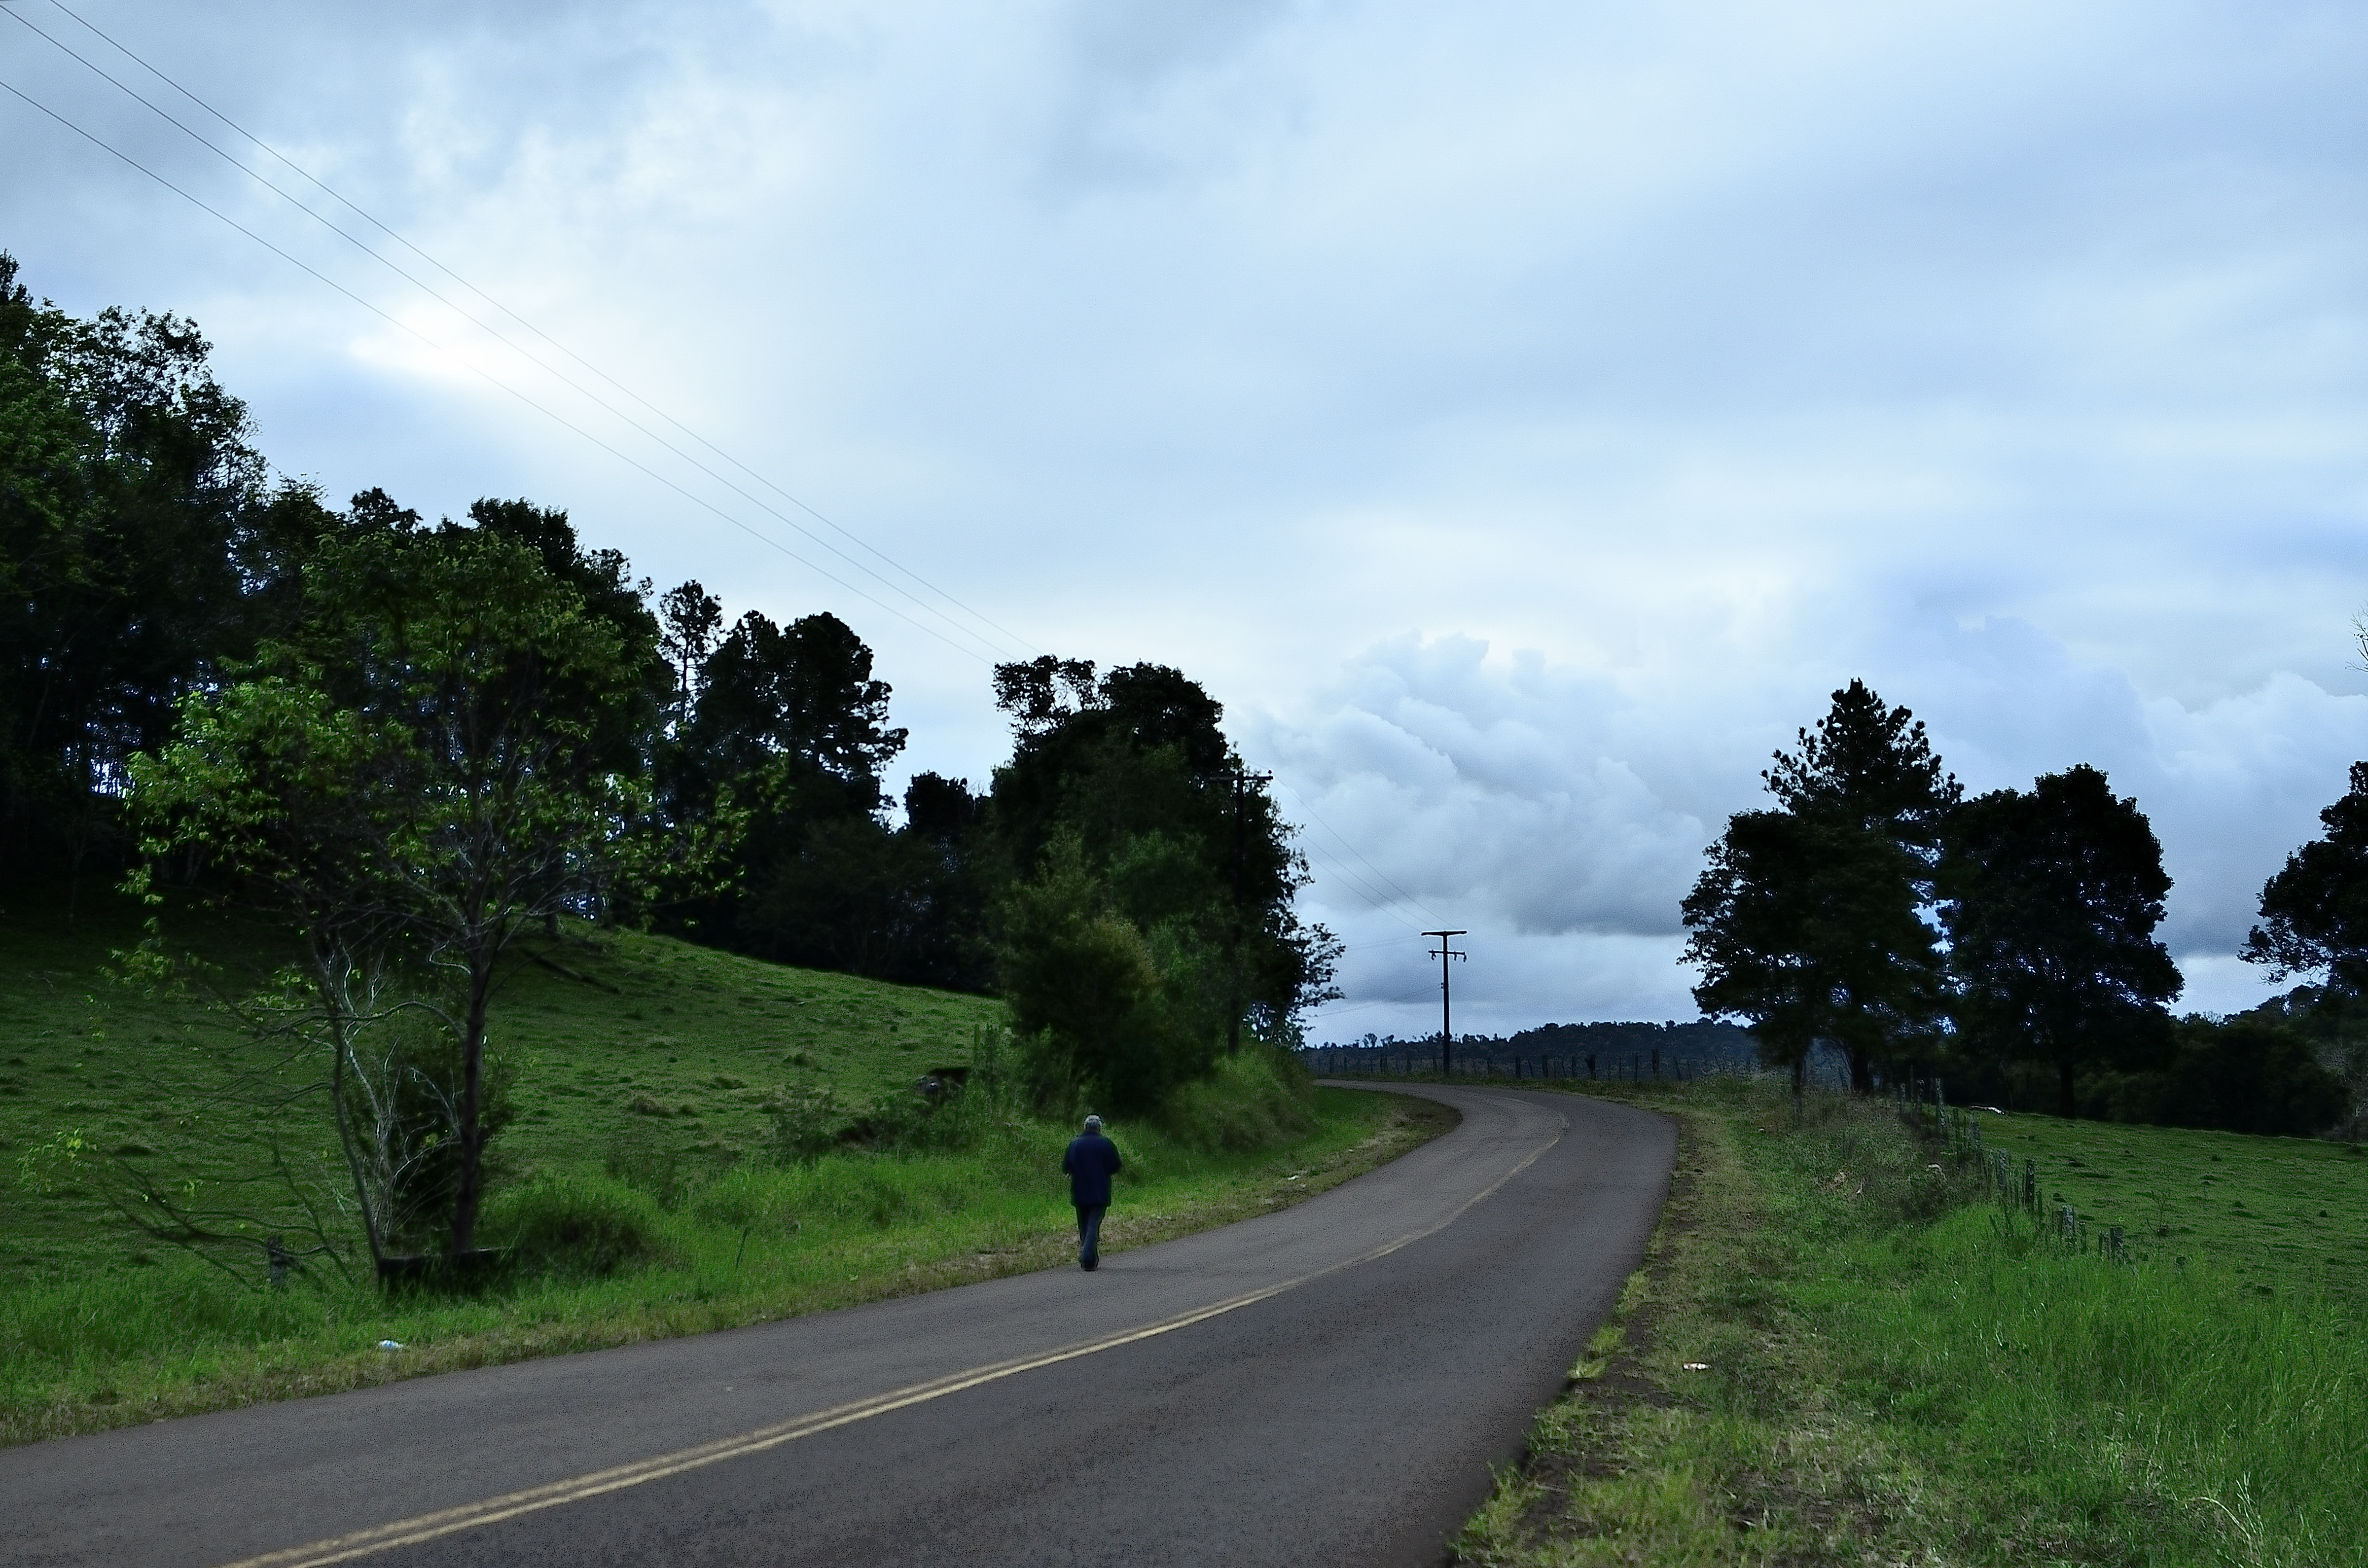
landscape, tree, nature, forest, grass, horizon, mountain, cloud, sky, road, field, morning, hill, highway, dirt road, green, road trip, infrastructure, rural area, atmospheric phenomenon, woody plant